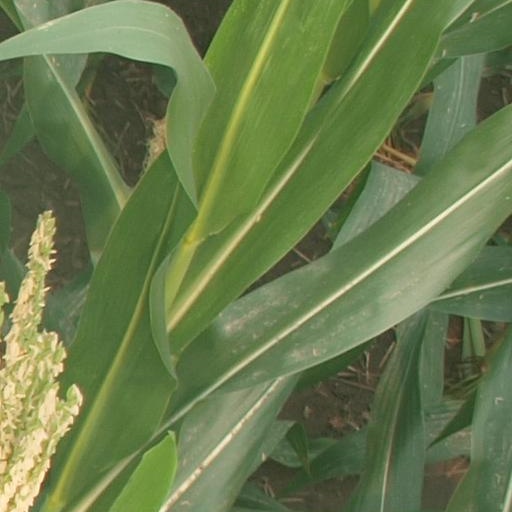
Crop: maize; corn